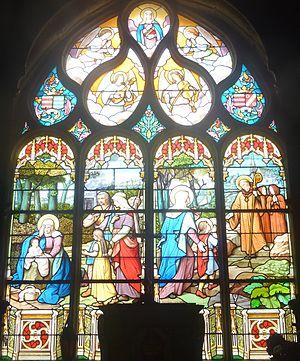
Dirinon
L’église paroissiale de Dirinon est placée sous la protection de sainte Nonne, mère de saint Dewi dit aussi saint Divy, saint patron du Pays de Galles.
Sainte Nonne, connue aussi sous le nom de Mélarie de Dirinon, fait partie des saints bretons plus ou moins mythiques de l'Armorique, non reconnus officiellement par l'Église catholique.